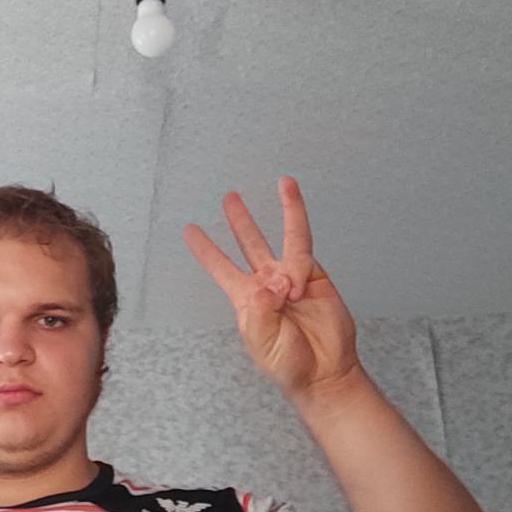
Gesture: three